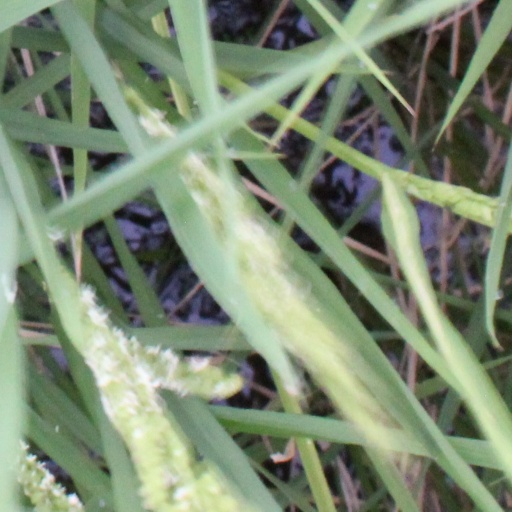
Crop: rice